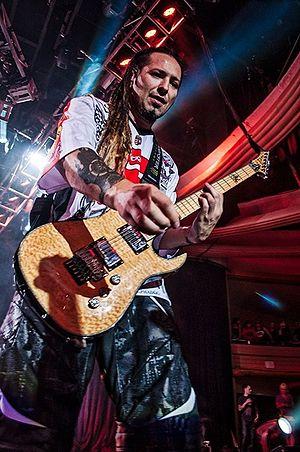
Five Finger Death Punch est un groupe de heavy metal américain, originaire de Las Vegas, dans le Nevada. Formé en 2005 par le guitariste d'origine hongroise Zoltán Báthory. Autour de Báthory le groupe se compose d'Ivan L. Moody au chant, Jeremy Spencer à la batterie, Chris Kael à la basse et Jason Hook à la guitare. Le nom Five Finger Death Punch est une référence au cinéma d’arts martiaux.
B.C. Rich est une marque de guitares acoustiques et électriques américaine fondée en 1969 par Bernardo Chavez Rico. Elle est principalement connue pour ses instruments aux formes pointues et exagérées. La marque a trouvé son premier public dans les années 1970 parmi les musiciens hard et jazz rock avant d’accroître sa notoriété dans les années 1980 avec l’essor du heavy metal. Actuellement B.C. Rich appartient à Hanser Music Group, une société de distribution basée à Hebron au Kentucky. Les instruments sont produits aux États-Unis et dans différents pays d’Asie.